Corycian Cave

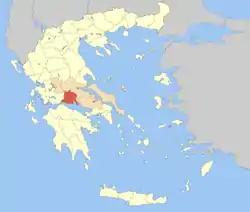
Administrative unit of Phocis.

According to author Jeremy McInerney, "Delphi and Mt.Parnassus became, through myth and ritual, landscape in which tensions between wilderness and civilizations... could be narrated, enacted, and organized". This could be seen in the ritual and in topography where Mt.Parnassus is split into the zones of harsh wilderness at its peaks in contrast to the plateau below that was used for cultivation, and in the center of this, as McInerney says, "... the deeper movement from chaos to order..." was the Corycian Cave. Due to its topographical location, to ancient Greeks the Corycian Cave was the divider between wilderness and culture. It represents a place outside of the sanctuary of Delphi below but not at the dangerous mountain peaks, a place where for mythological purposes, "... where nymphs are possessed and tamed by the gods..."